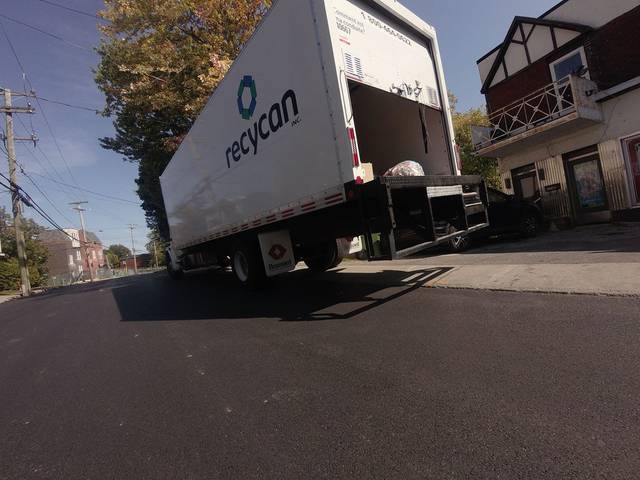
Region: Canada
Coordinates: 45.484, -73.867